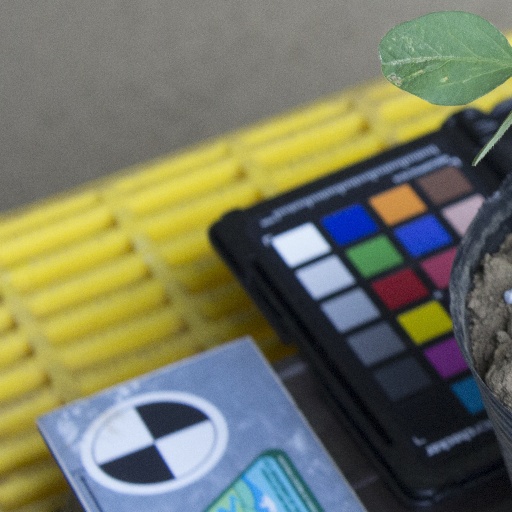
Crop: soybean